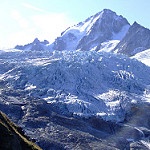
Scene: Outdoor